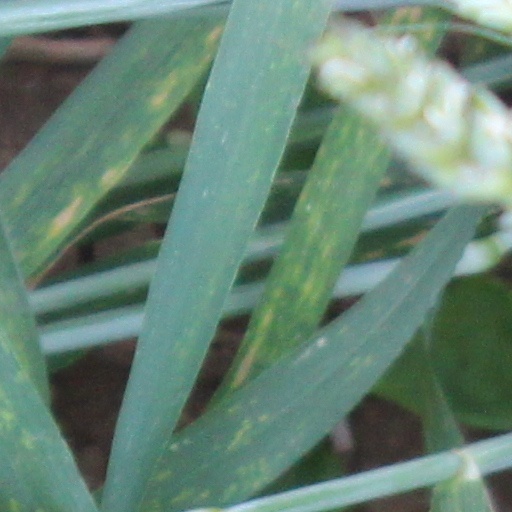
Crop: wheat